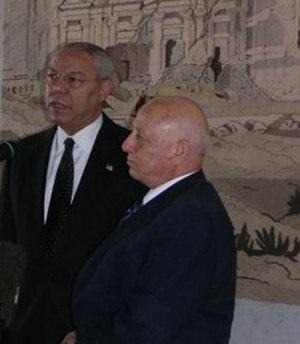
Ahmed Qoreï, connu sous son nom de guerre Abou Alaa, est né en 1937 à Abu Dis, est un homme d'État. Il a occupé par deux fois la fonction de Premier ministre de l'Autorité nationale palestinienne, sous la présidence de Yasser Arafat d'octobre 2003 au 11 novembre 2004 puis de Mahmoud Abbas du 15 janvier 2005 au 19 février 2006. Il a également été chargé de la Sécurité au sein de l'Autorité palestinienne.
Le Premier ministre de l'État de Palestine est le chef du gouvernement palestinien et de l'Autorité palestinienne, bien que cette dernière soit dissoute de fait.